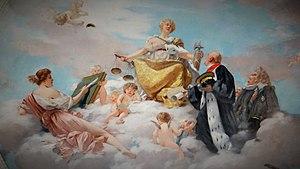
Cour des comptes, Paris, plafond du 2e étage de l'escalier d'honneur, Allégorie de la Justice, Henri Gervex, 1910. Le premier président Hérault remet un manuscit à l'allégorie de la Justice, tandis que l'allégorie de l'Histoire consigne l'évènement, sous le regard de magsitrat ancines et modernes de la Cour. Un hibou symbolise sagesse et vigilance. This building is inscrit au titre des Monuments Historiques. It is indexed in the Base Mérimée, a database of architectural heritage maintained by the French Ministry of Culture,
Justice ou Justitia est, dans la mythologie romaine, la déesse de la Justice. C'est une personnification allégorique de la force morale qui sous tend le système légal. La symbolique judiciaire utilise également depuis le XIIIᵉ siècle une figure de la mythologie grecque, Thémis, sous les traits d'une femme aux yeux bandés, symbolisant l'impartialité.
Henri Gervex, né le 10 septembre 1852 dans l’ancienne commune de Montmartre et mort le 7 juin 1929 à Paris, est un peintre et pastelliste français.